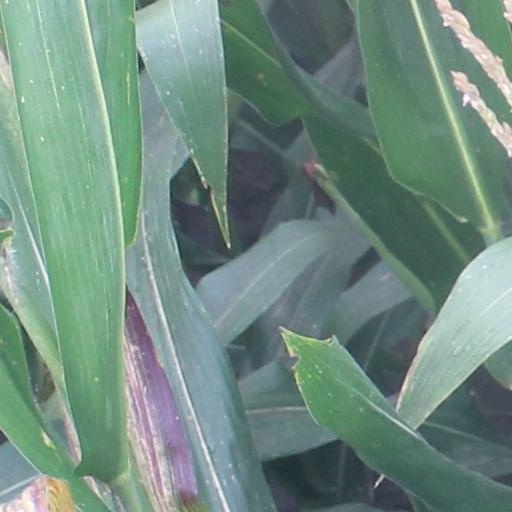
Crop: maize; corn